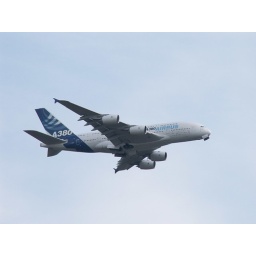
An A380 flying around my house